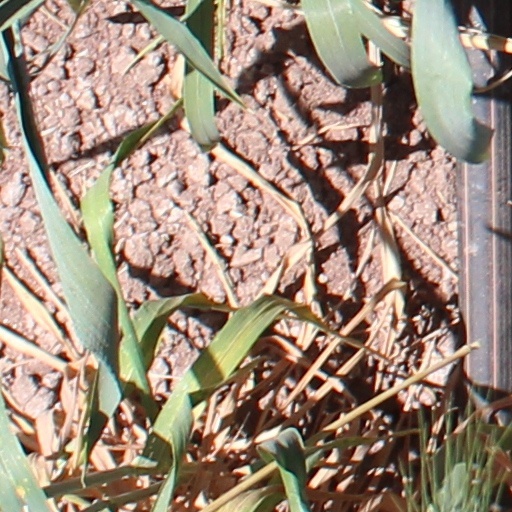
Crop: wheat